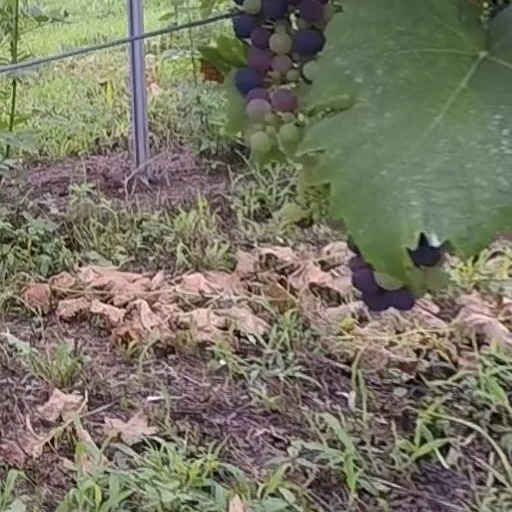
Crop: grape